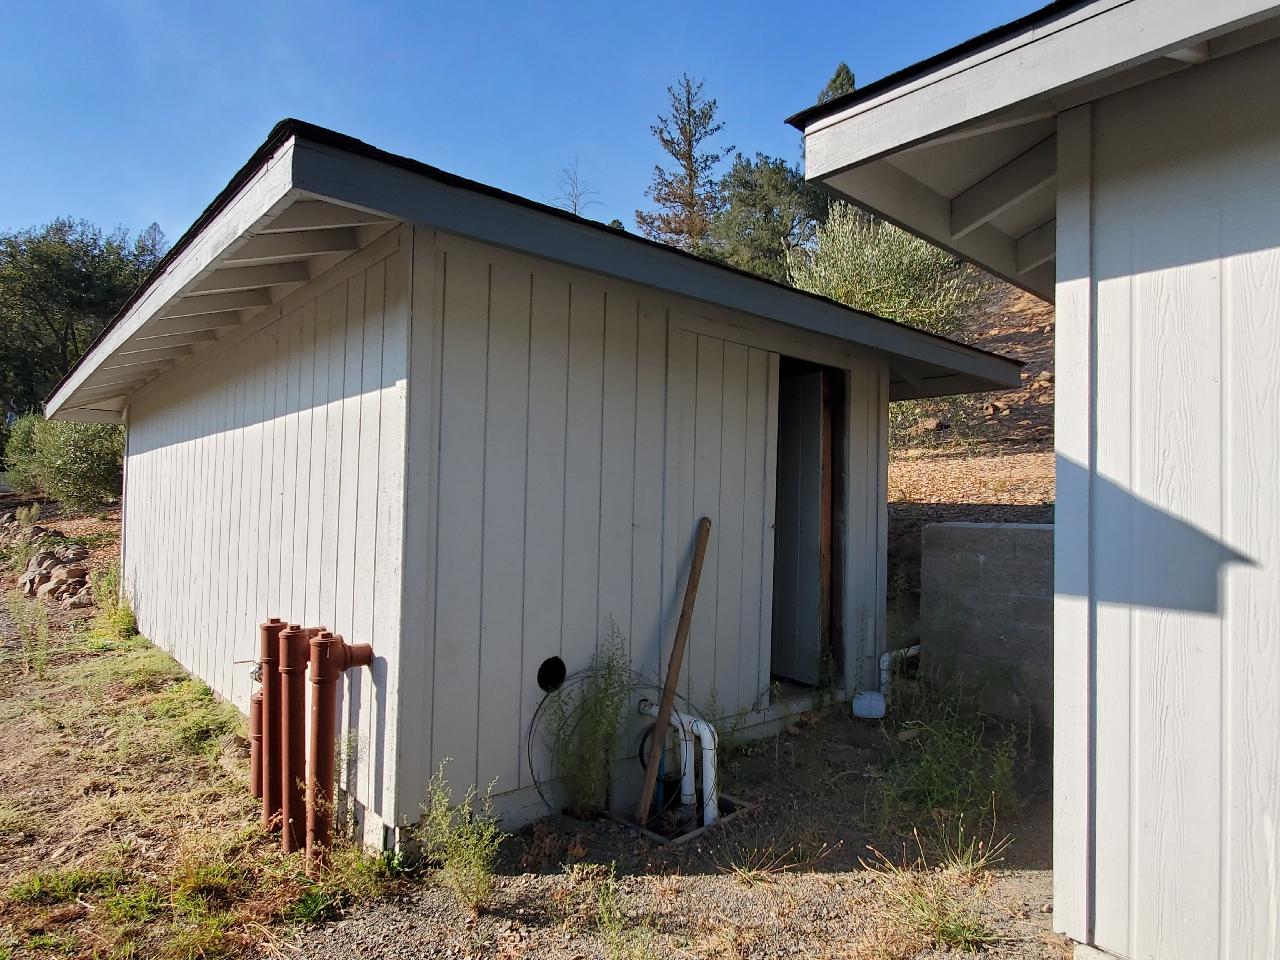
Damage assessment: no_damage